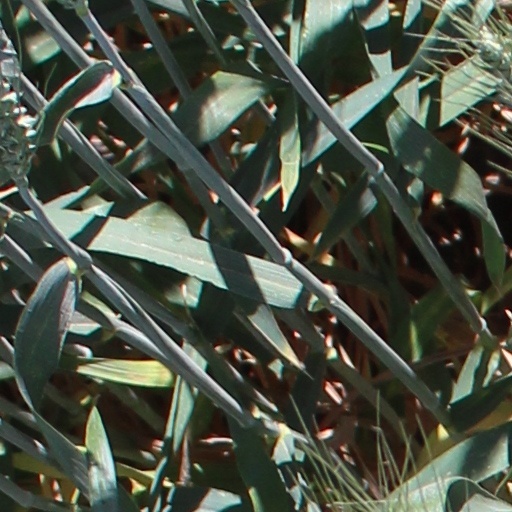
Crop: wheat